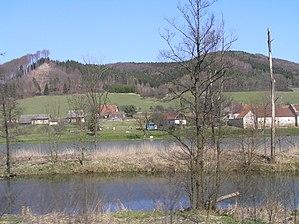
La Tichá Orlice est une rivière tchèque de 107 km de long. Elle est un affluent de l'Orlice et donc un sous-affluent de l'Elbe.